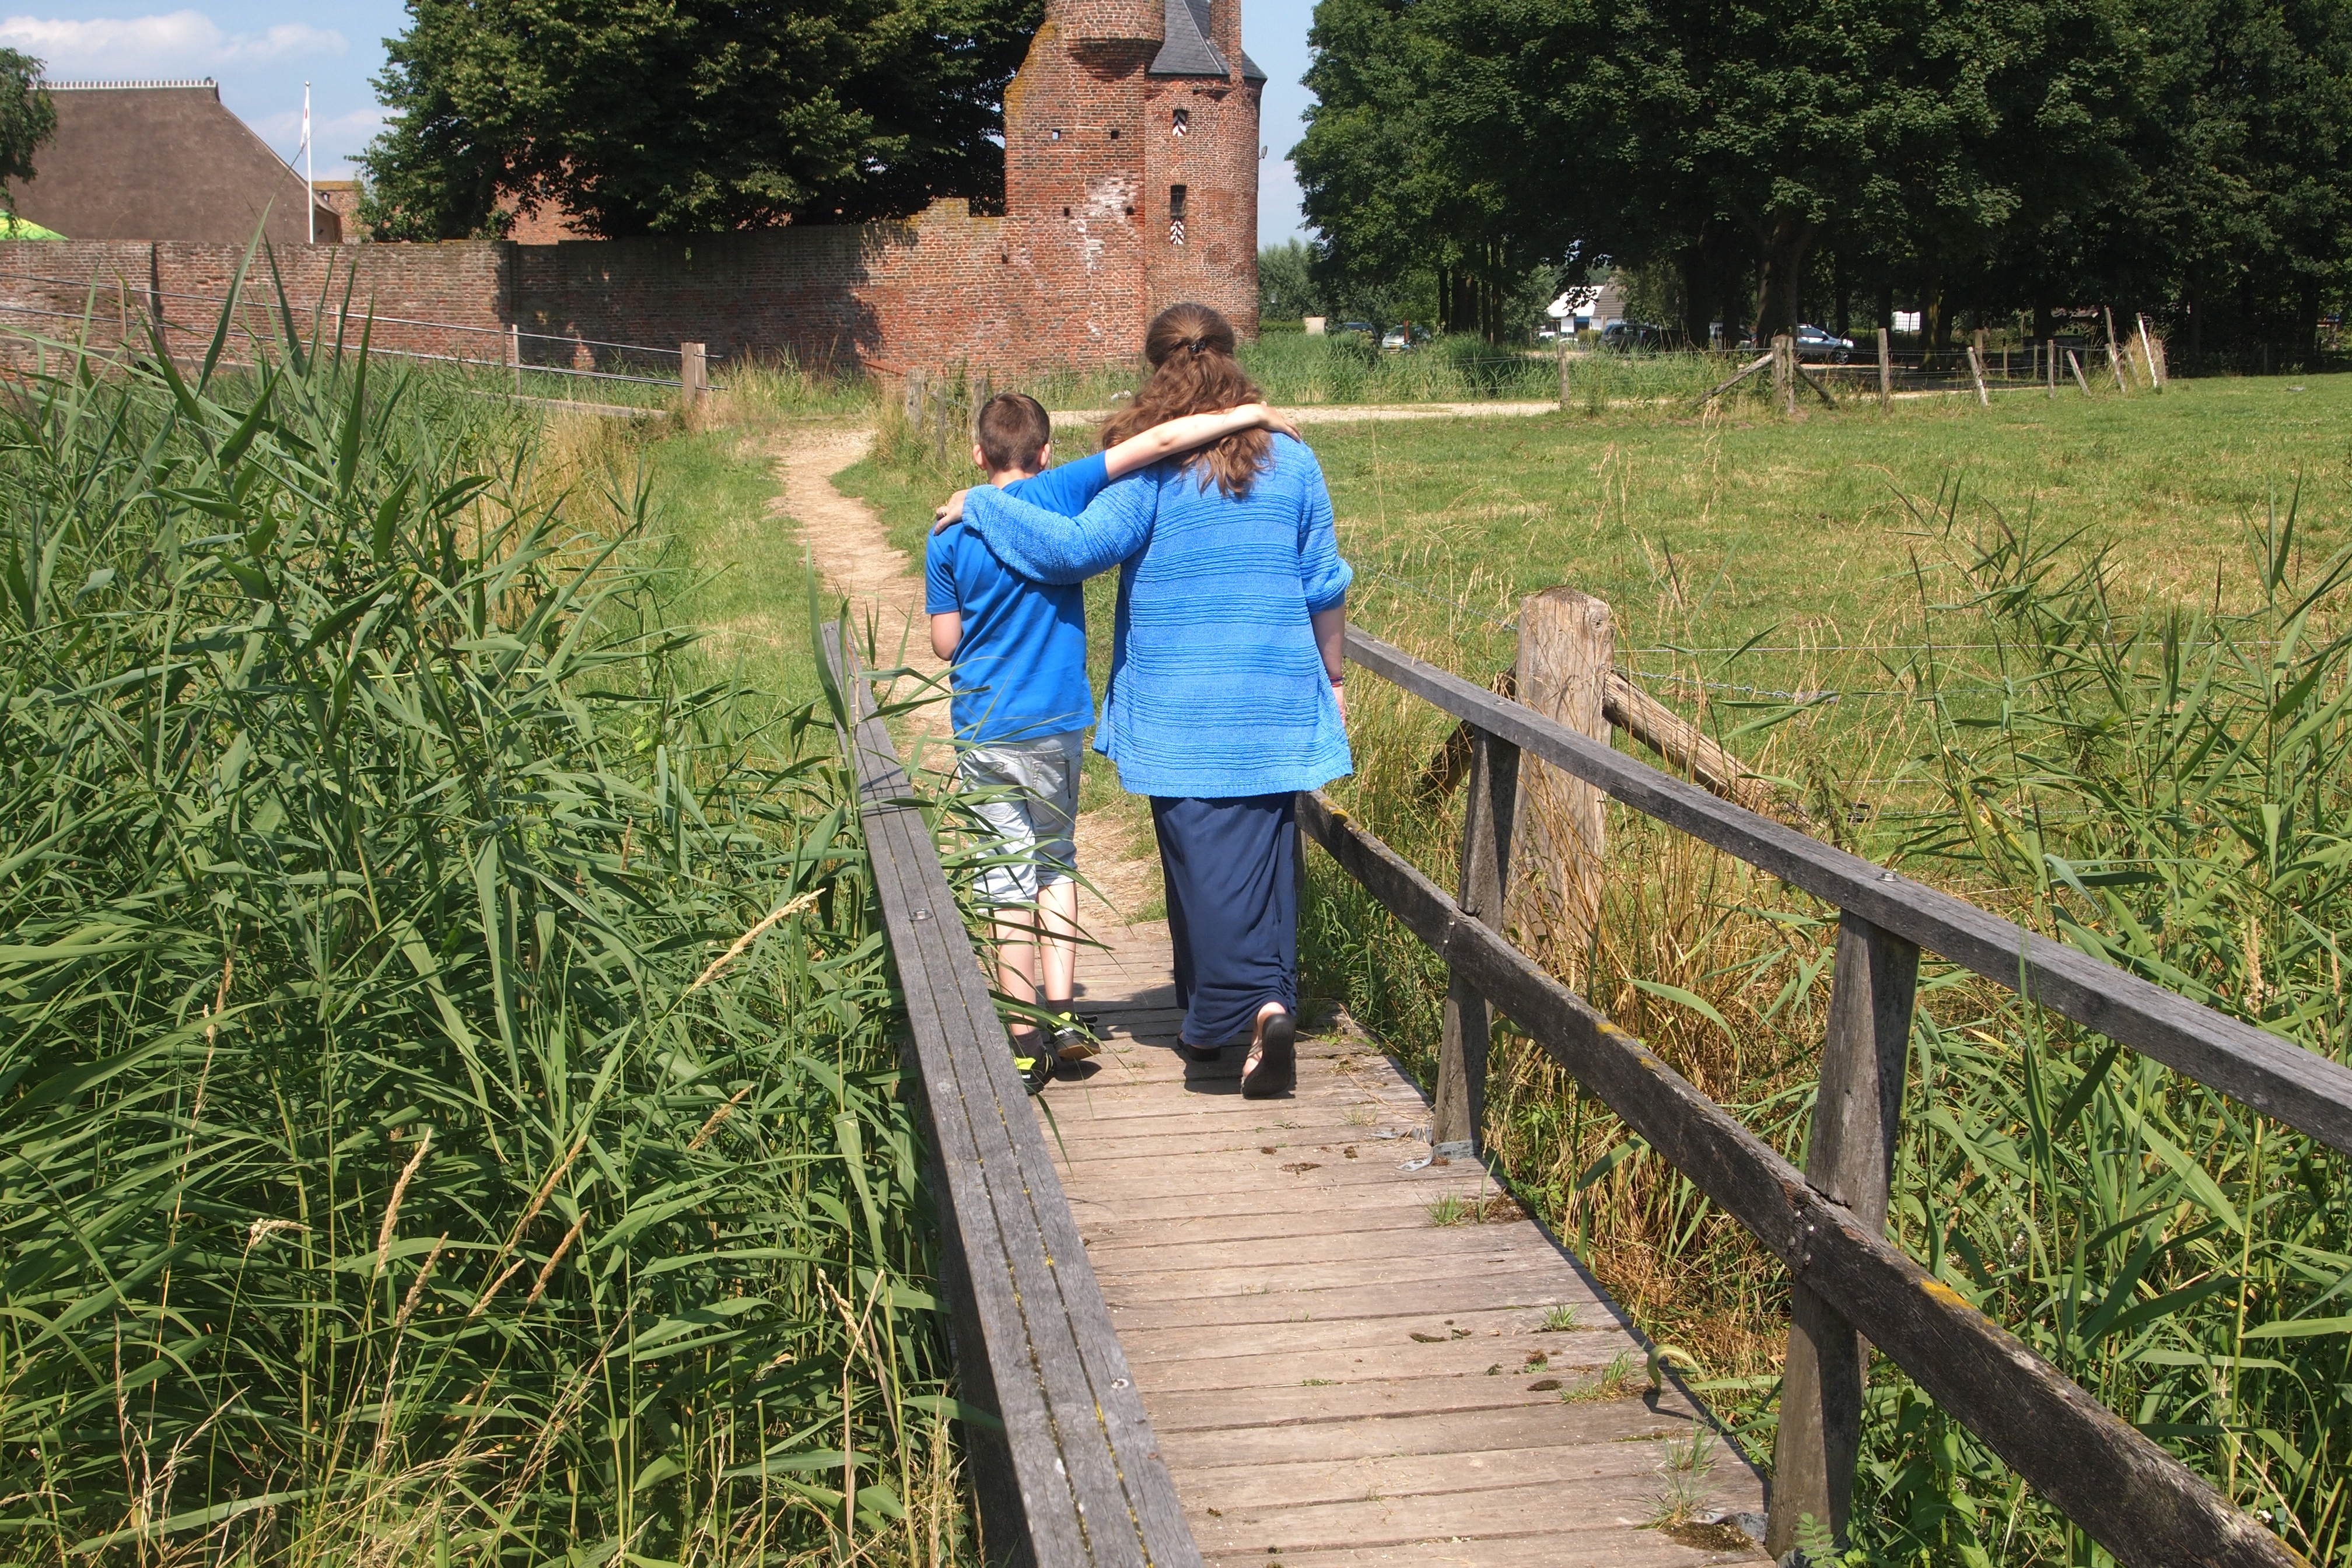
grass, hiking, bridge, farm, lawn, flower, walkway, touch, agriculture, garden, together, waterway, son, embrace, family, mother, plantation, rural area